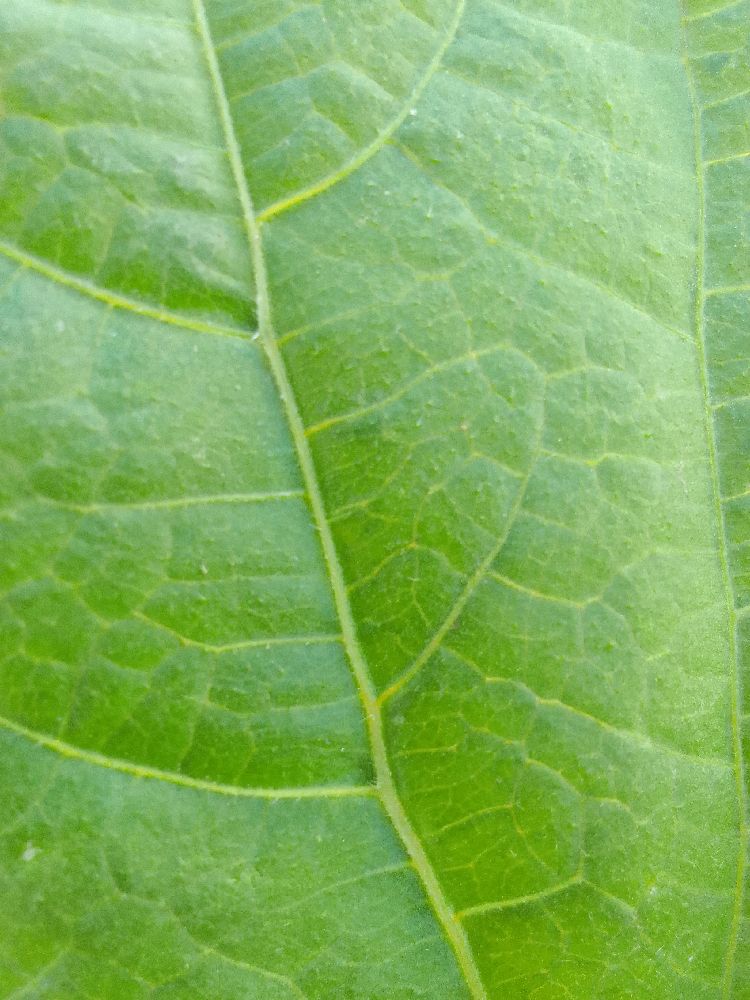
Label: healthy